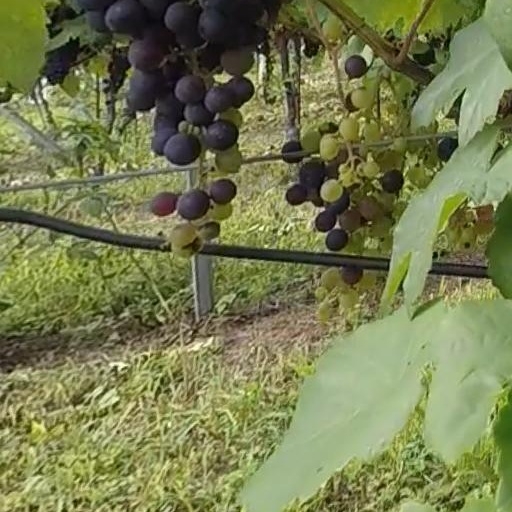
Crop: grape